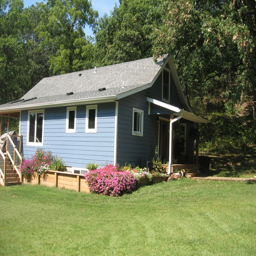
this house features siding in custom color .